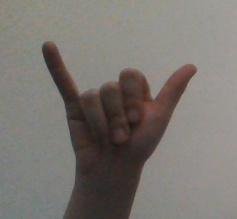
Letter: ya